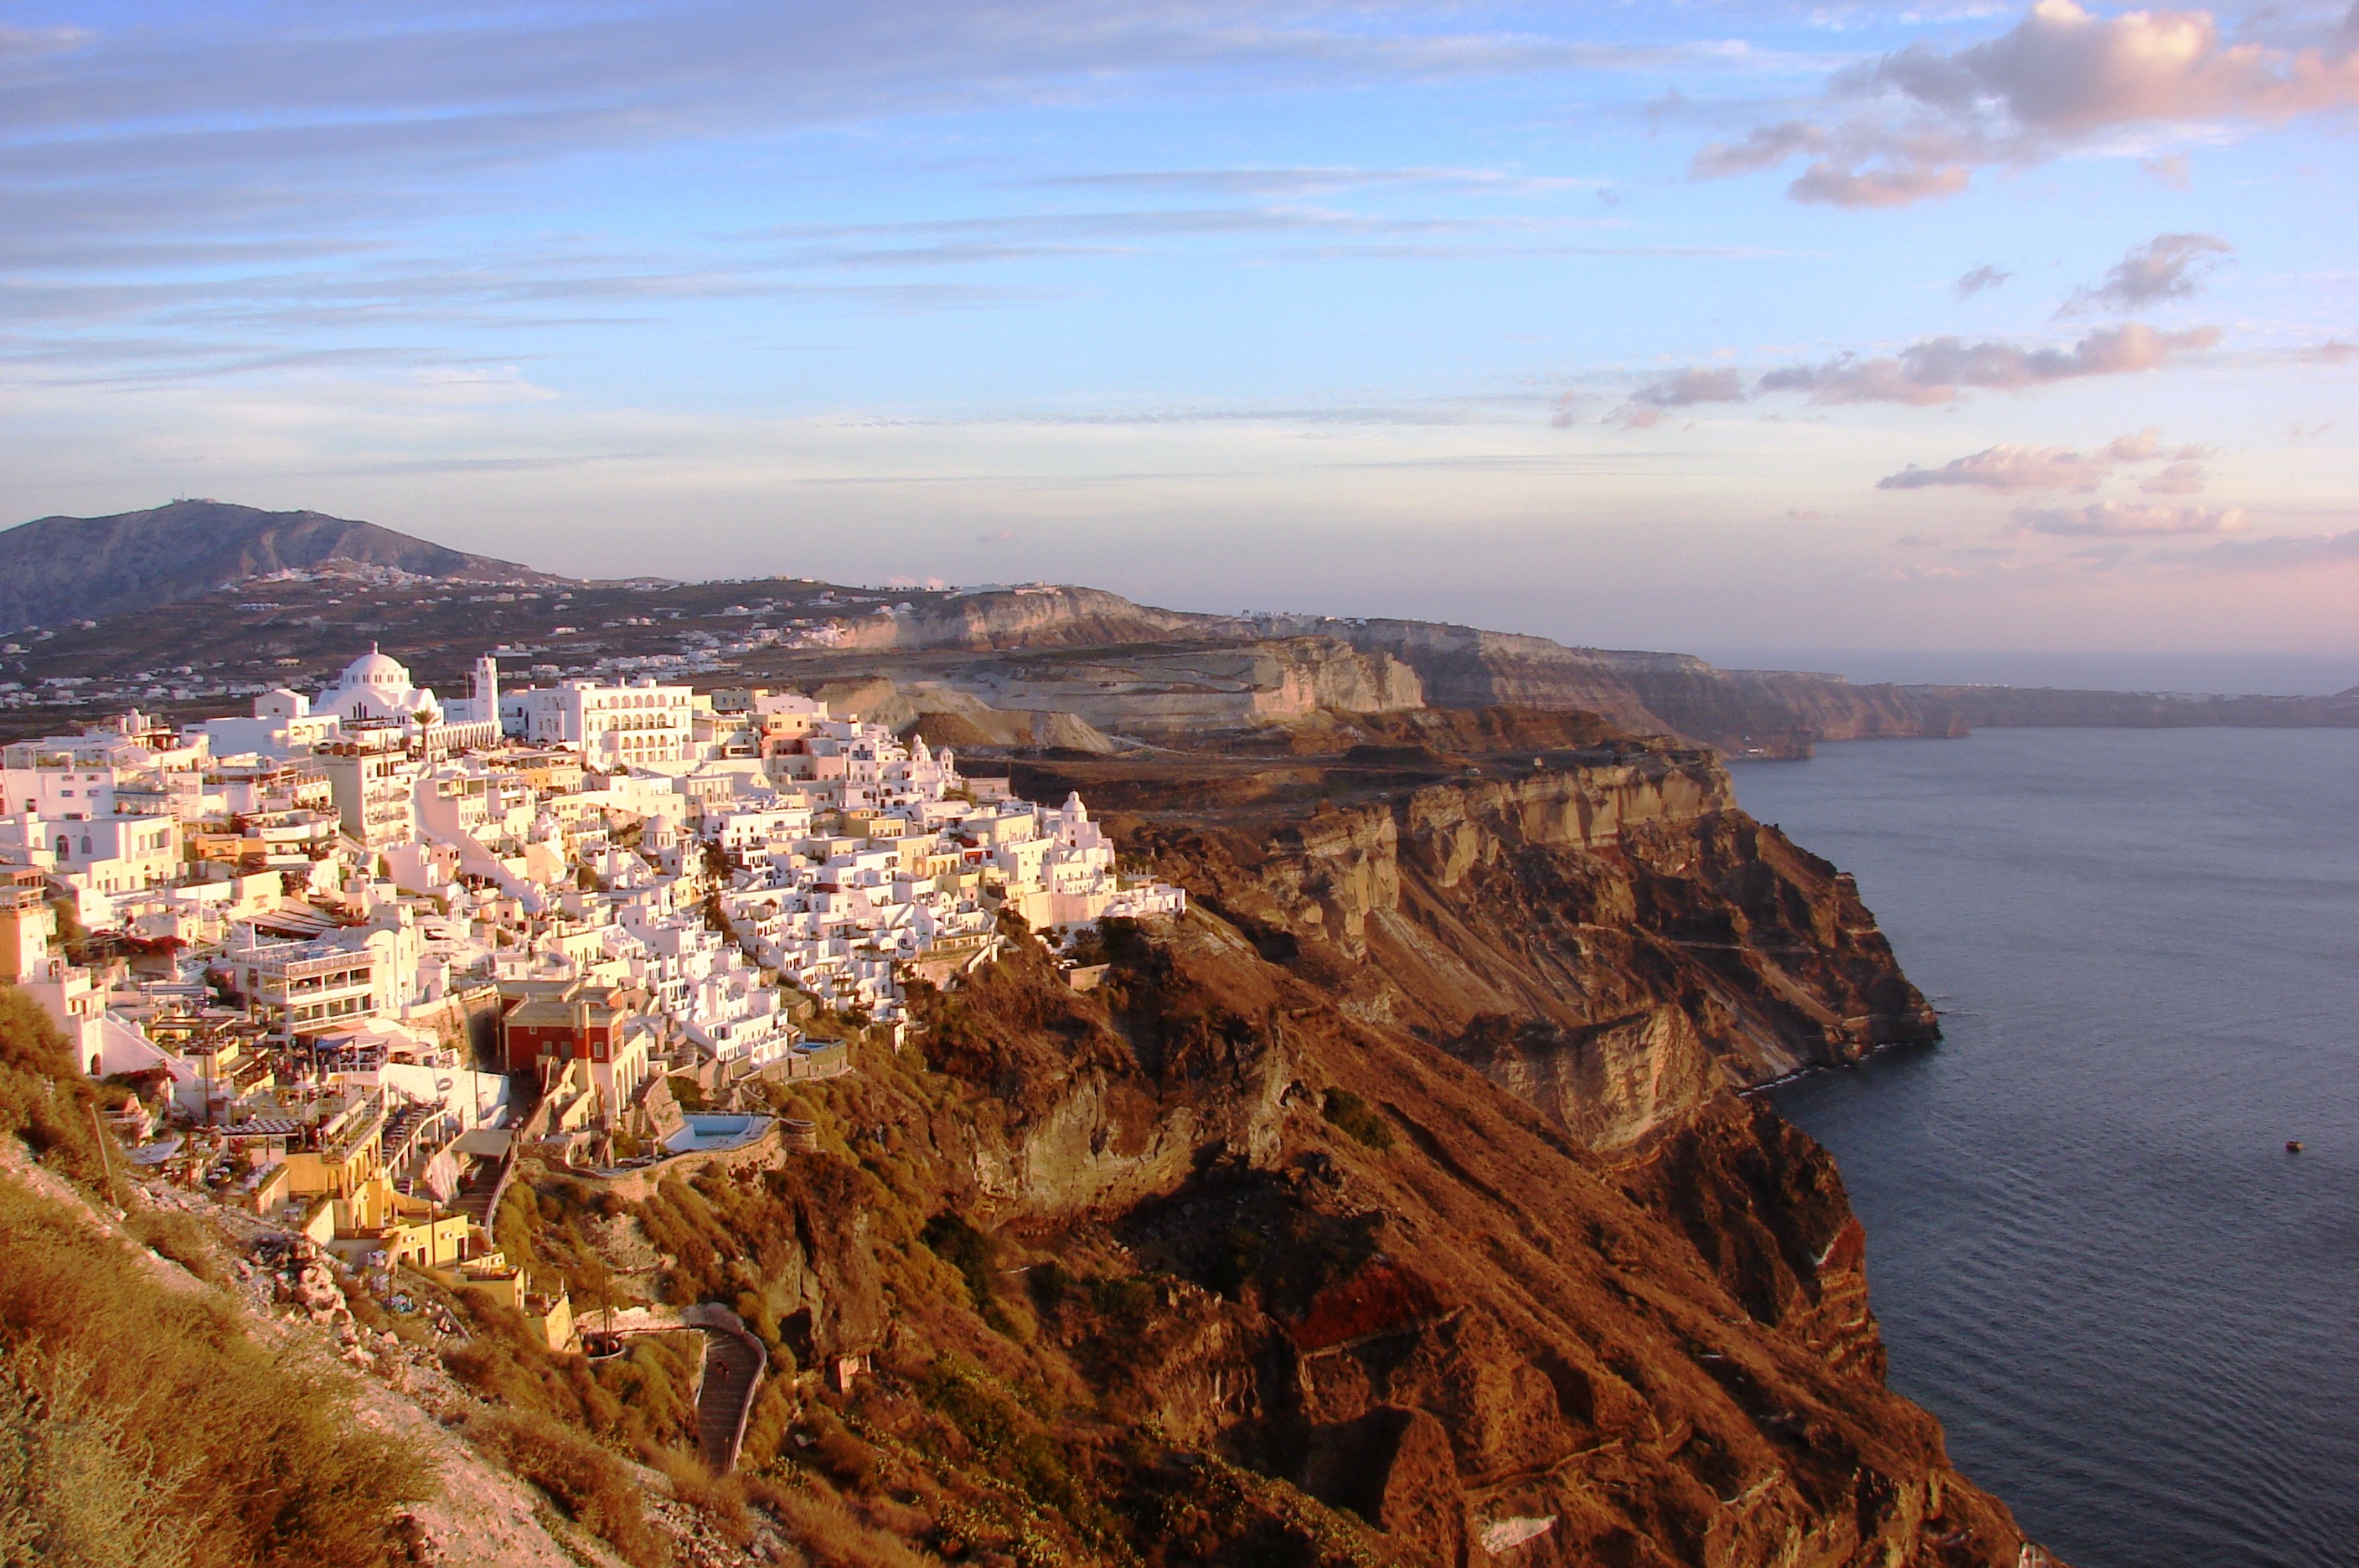
beach, landscape, sea, coast, rock, ocean, sunset, shore, vacation, cliff, evening, greek, bay, island, terrain, santorini, cape, aerial photography